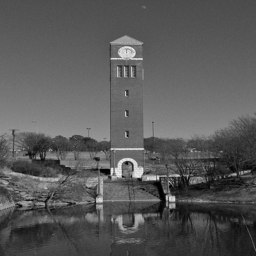
A large clock tower towering over a lake.
A tall towering building overlooks a small pond.
A clock tower stand in front of a pond
A large bell tower on a hillside near a small pond, trees, and stairway.
a very tall tower that is in front of a body of water